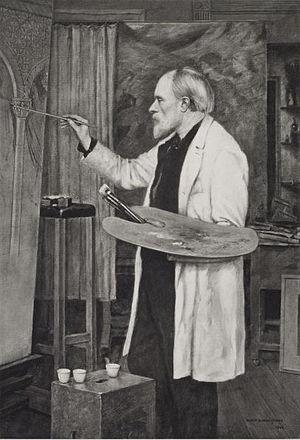
Sir Edward Burne-Jones, né le 28 août 1833 à Birmingham et mort le 17 juin 1898 à Londres, 1ᵉʳ baronnet, est un peintre britannique préraphaélite.